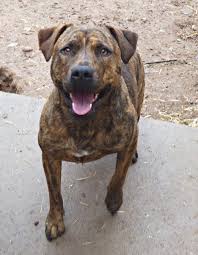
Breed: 216-n000078-American_Staffordshire_terrier